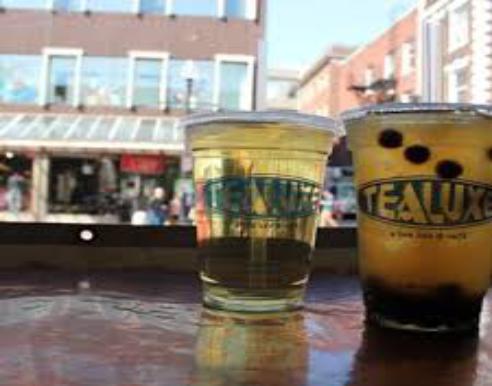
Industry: Food